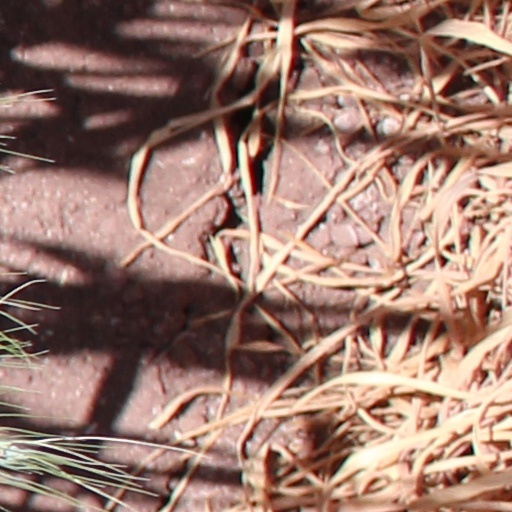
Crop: wheat